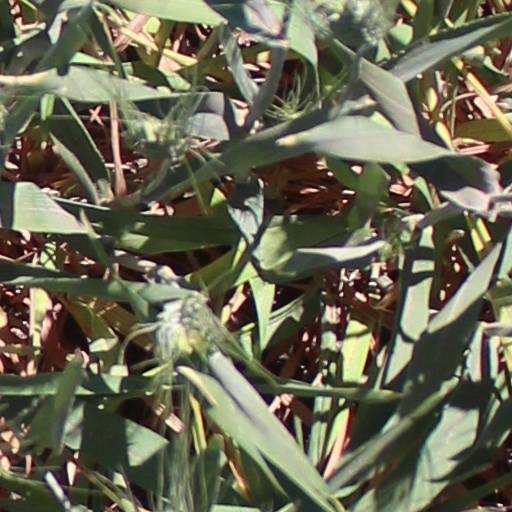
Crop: wheat